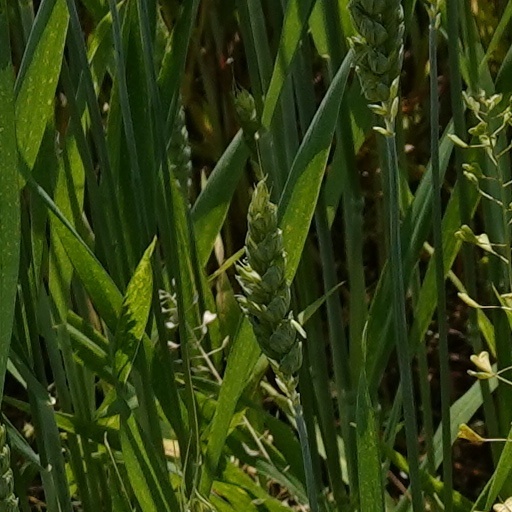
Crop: wheat